Turkish involvement in the Syrian civil war

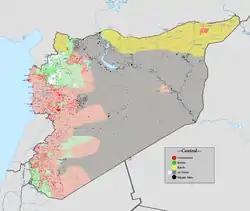
Military situation in December 2015

On 24 and 25 October 2015, Kurds said the Turkish military opened fire at its forces in Tal Abyad after the majority Arab town was included into Kobanî Canton. The Turkish Prime Minister Ahmet Davutoglu confirmed it, saying "we hit it twice,". There were no casualties in the shooting and the Kurdish forces didn't return fire. On 25 October, Turkish forces also attacked the village of Buban. During the attack two civilians were wounded.